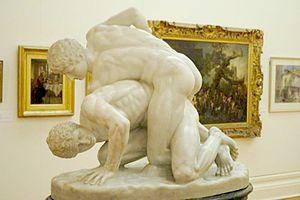
Les Lutteurs est une huile sur carton de William Etty peinte vers 1840 et conservée à la York Art Gallery au Royaume-Uni.
Les arts martiaux mixtes ou mixed martial arts, sont un sport de combat complet, associant pugilat et lutte au corps à corps. Les deux combattants peuvent utiliser de nombreuses techniques ; selon les fédérations, sont autorisées les techniques de percussion telles que coups de pied, de poing, de genou et de coude, mais aussi les techniques de corps à corps debout, de projections et de soumission et quelquefois des techniques particulières de percussion au sol.